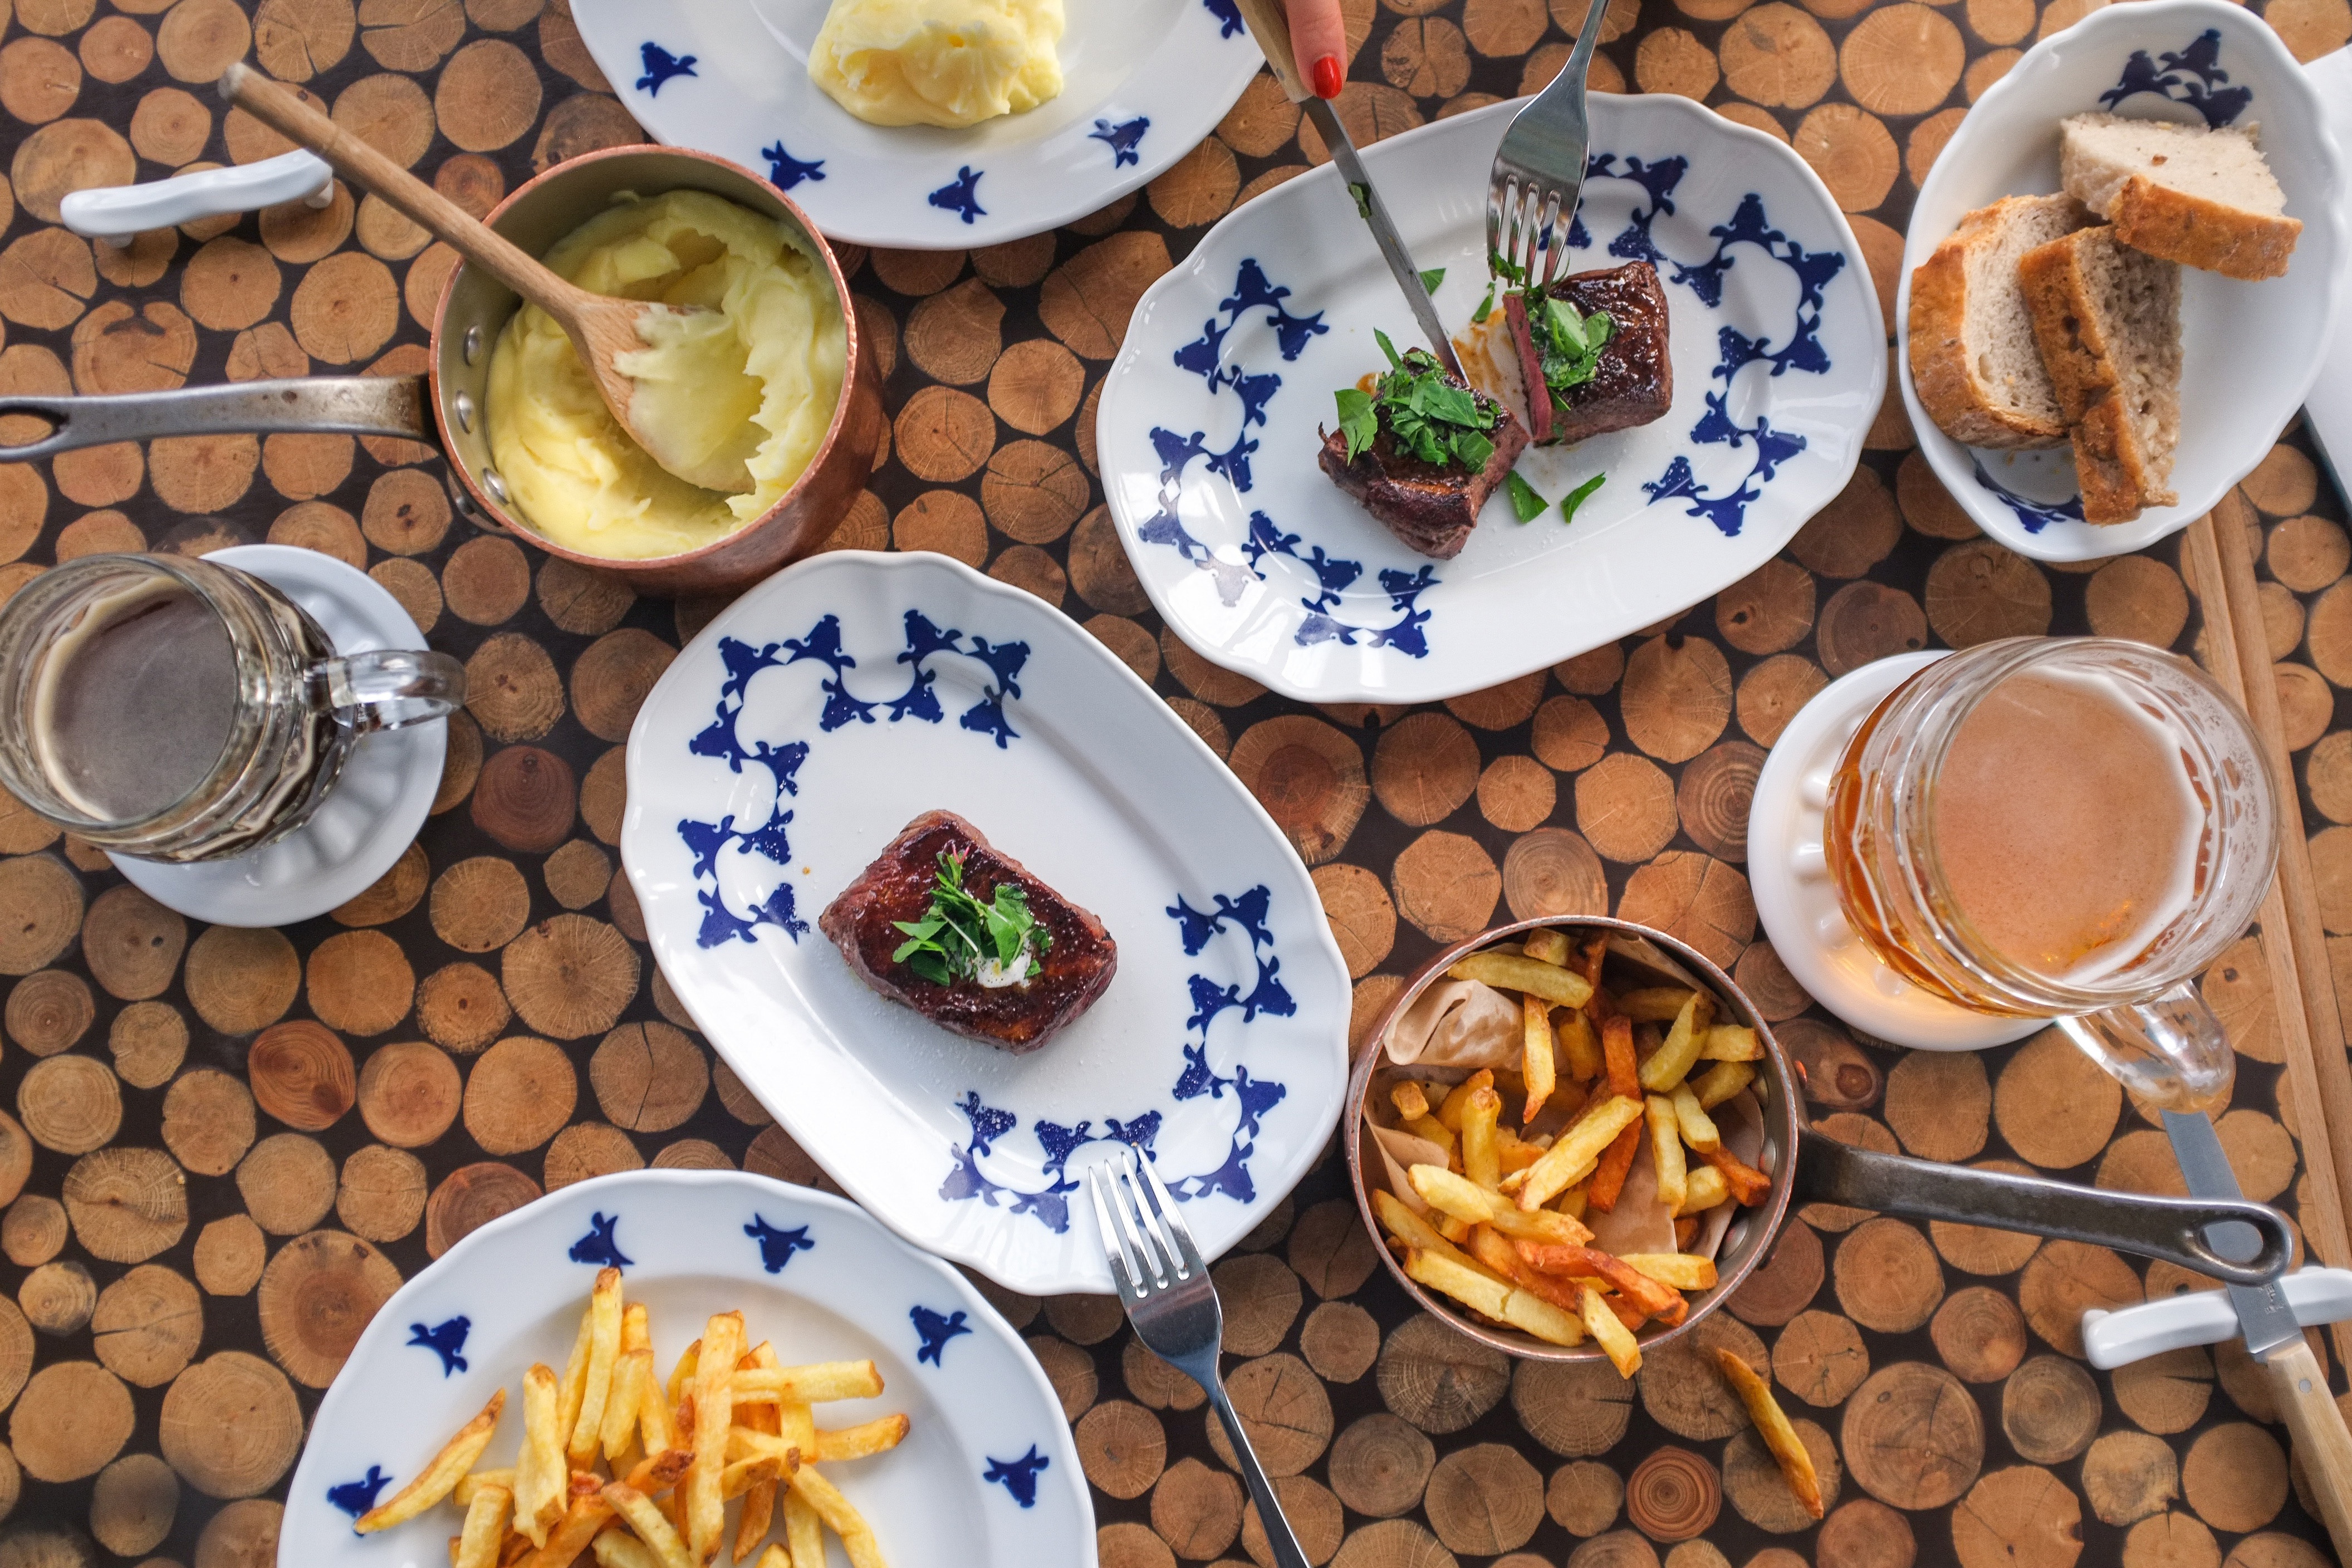
dish, food, cuisine, meal, brunch, ingredient, breakfast, lunch, supper, comfort food, dishware, vegetarian food, full breakfast, side dish, dinner, junk food, produce, serveware, tableware, porcelain, appetizer, platter, dinnerware set